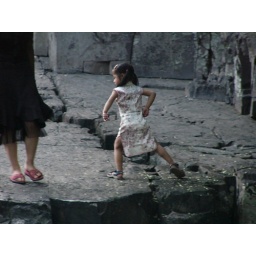
Little girl in a Chinese dress